Drew Millas

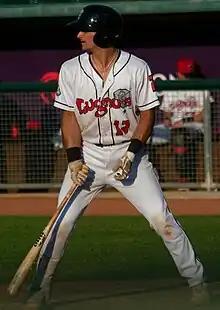
Millas with the Lansing Lugnuts in 2021

Andrew Theodore Millas (born January 15, 1998) is an American professional baseball catcher for the Washington Nationals of Major League Baseball (MLB). He made his MLB debut in 2023.